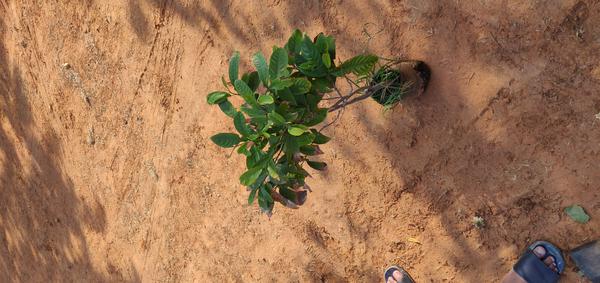
Plant: Mango